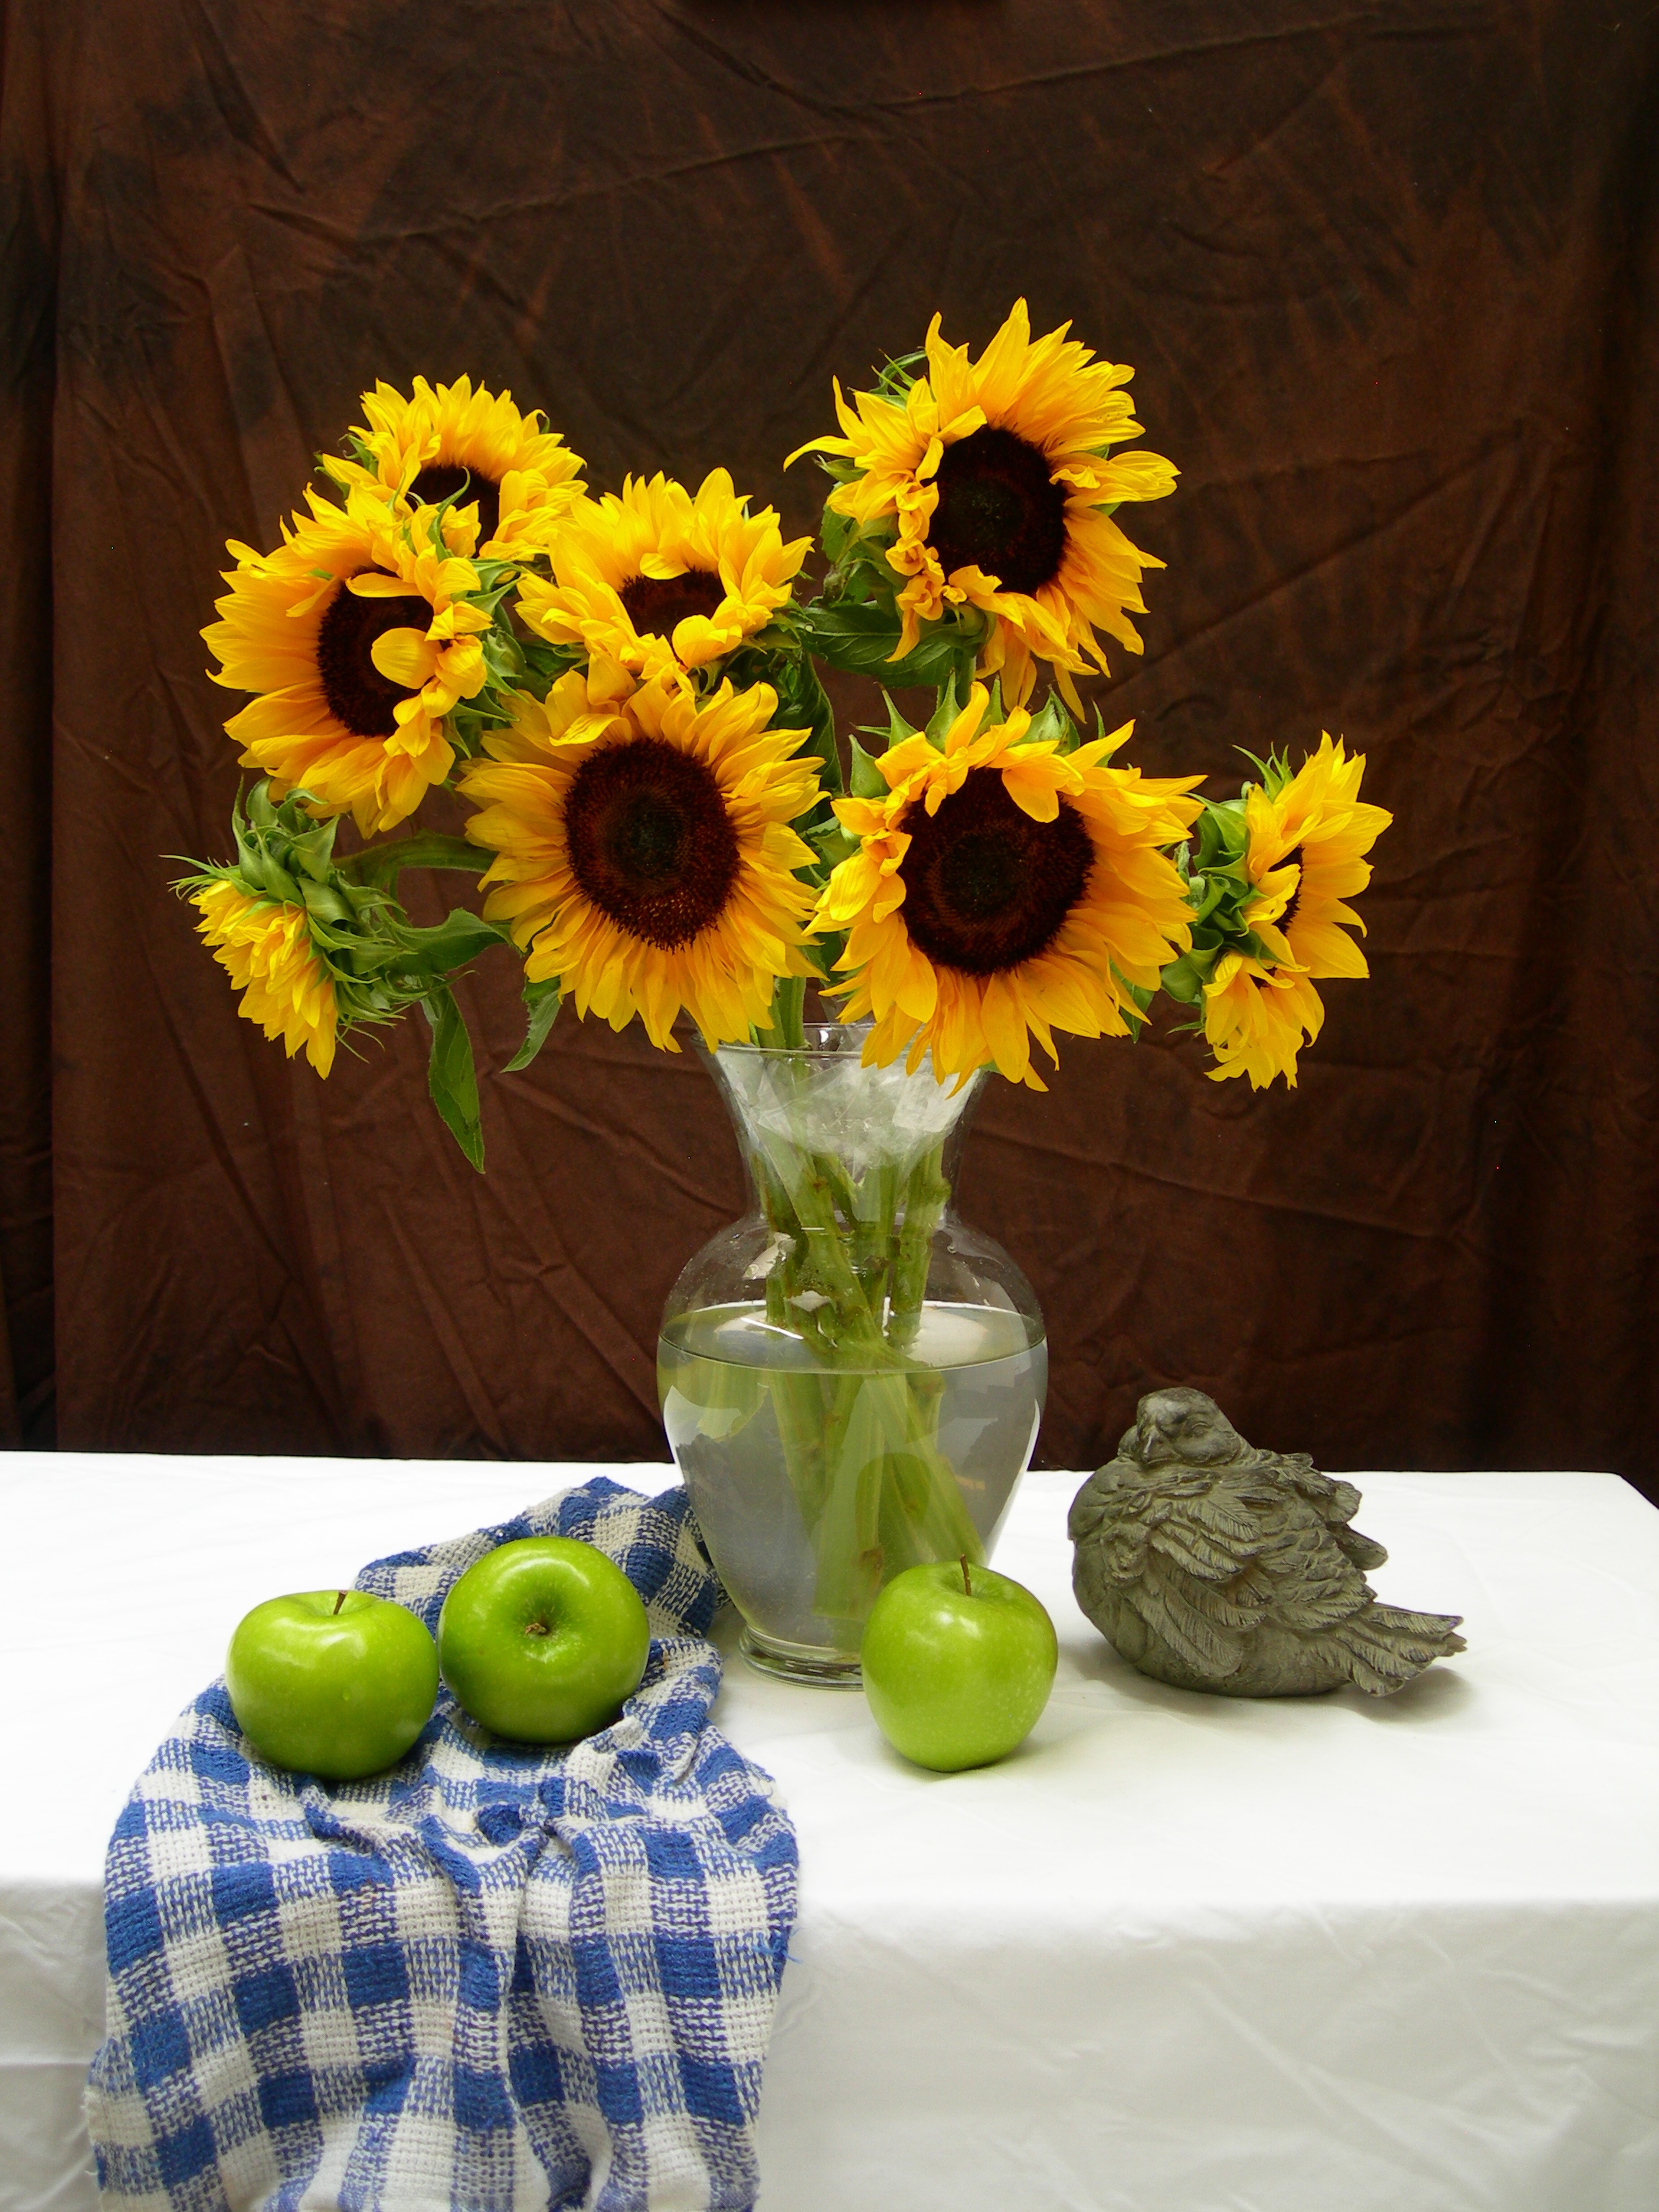
plant, fruit, flower, summer, bouquet, green, natural, yellow, flora, still life, sunflower, painting, life, tablecloth, art, sunflowers, apples, floristry, flowering plant, daisy family, flower bouquet, cut flowers, floral design, still life photography, centrepiece, land plant, flower arranging